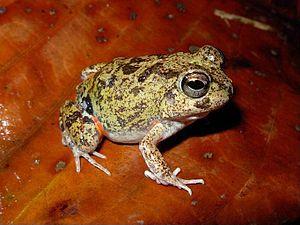
Pleurodema brachyops est une espèce d'amphibiens de la famille des Leptodactylidae.
Les Leiuperinae sont une sous-famille d'amphibiens de la famille des Leptodactylidae.